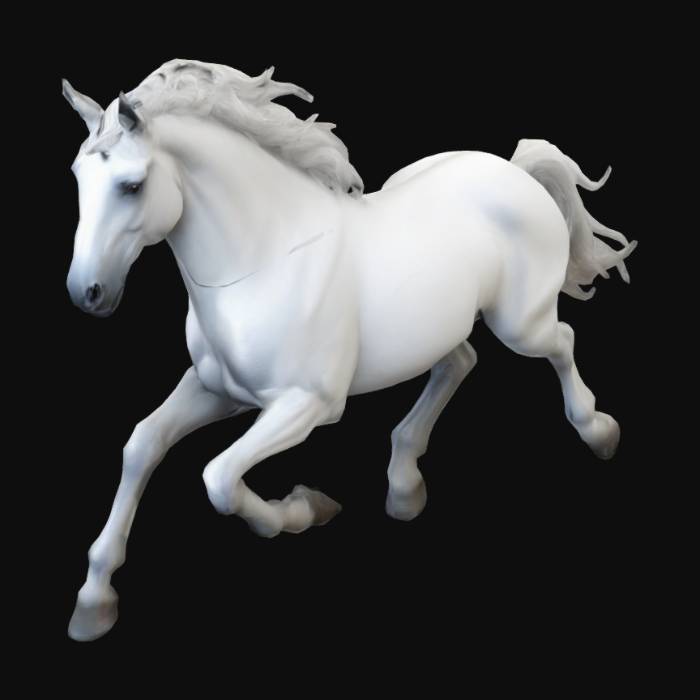
미적 점수 (1~10점): 4